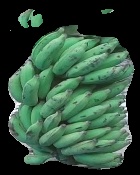
Variety: elakki-bale
Grade: grade3